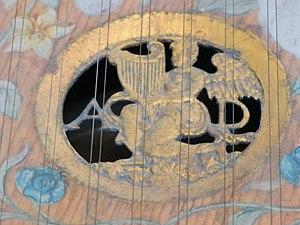
Rosace du clavecin Albert Delin (Tournai, 1750) - Berlin, Musikinstrumentenmuseum